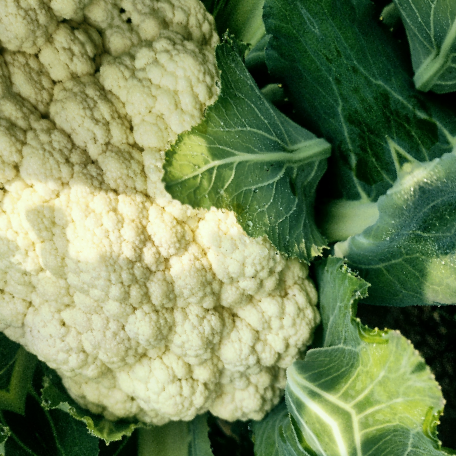
Label: Disease Free